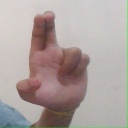
अक्षर: आ